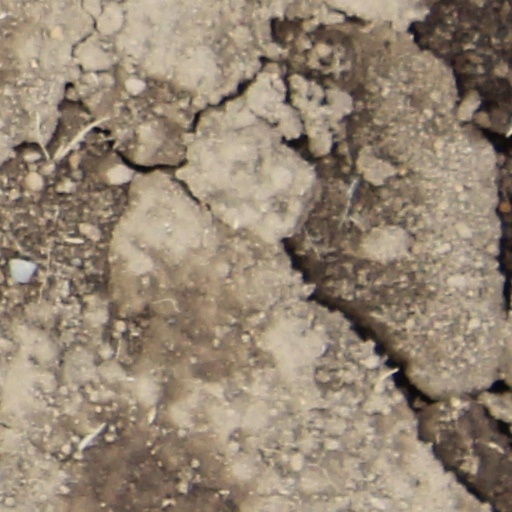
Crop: wheat